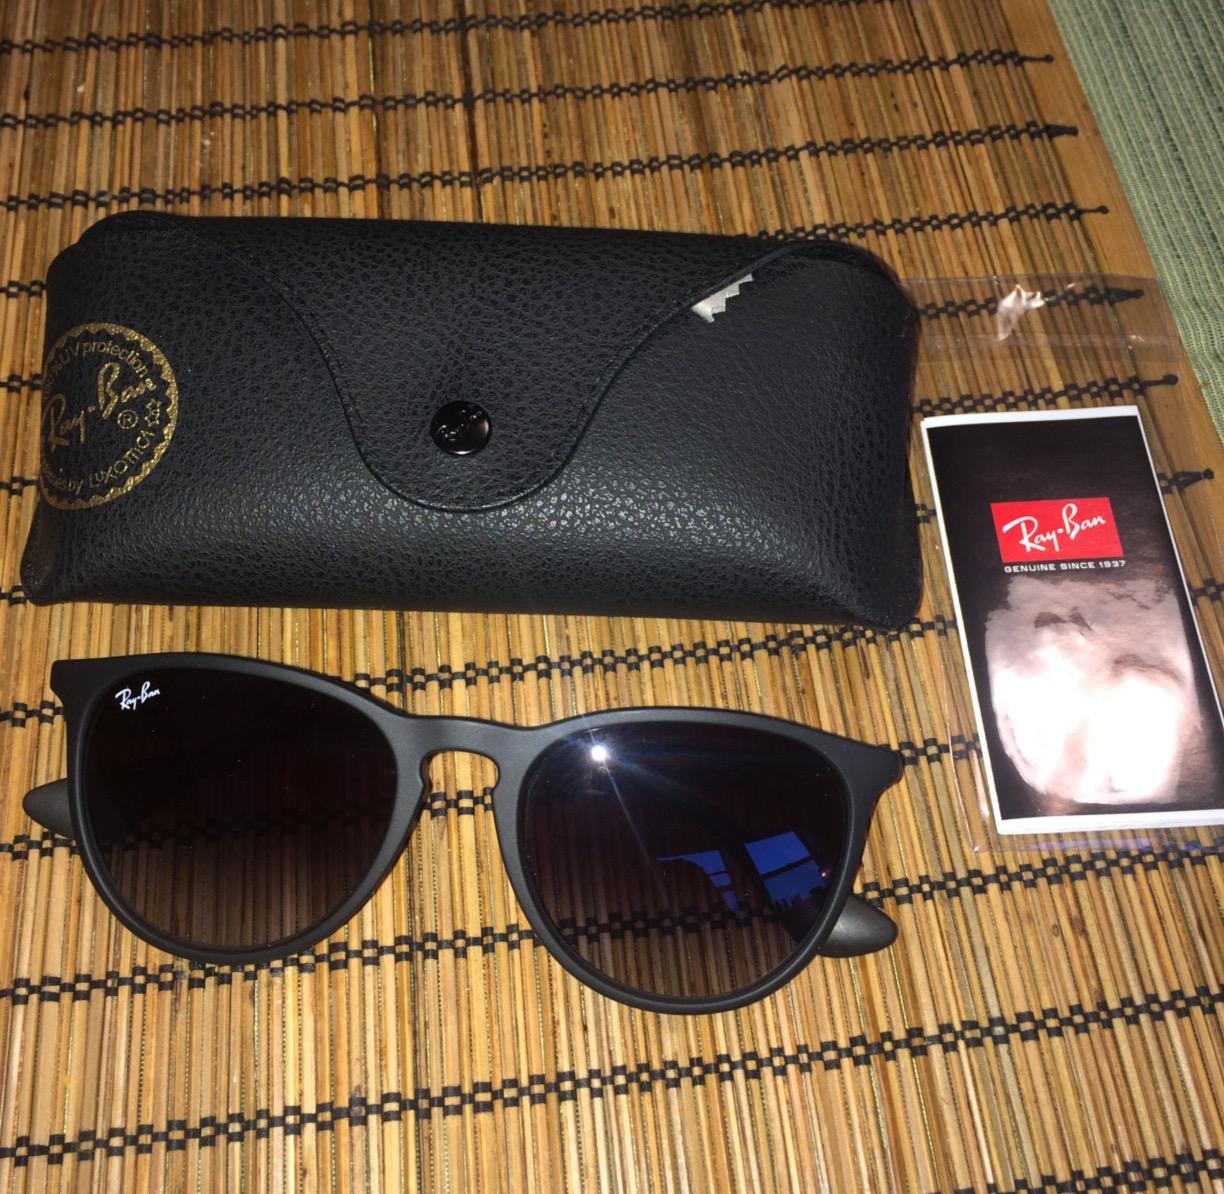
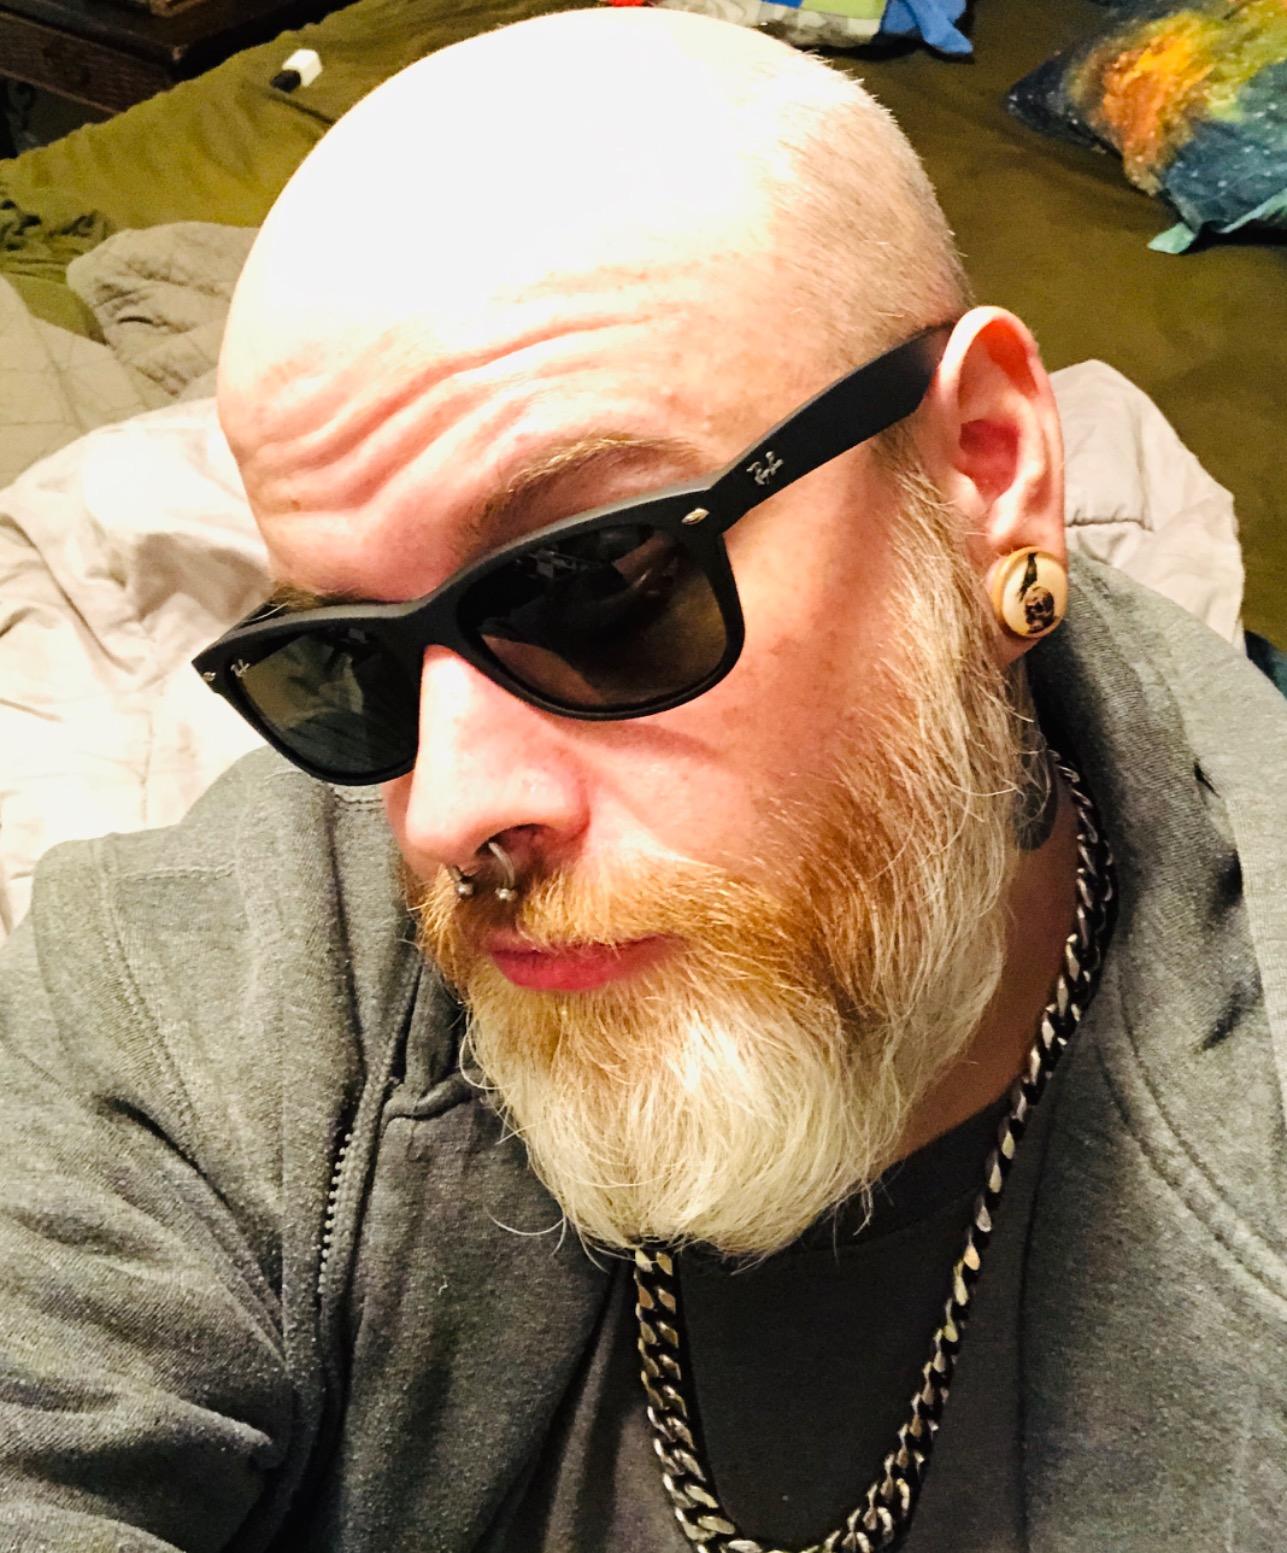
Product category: accessories_sunglasses
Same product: no